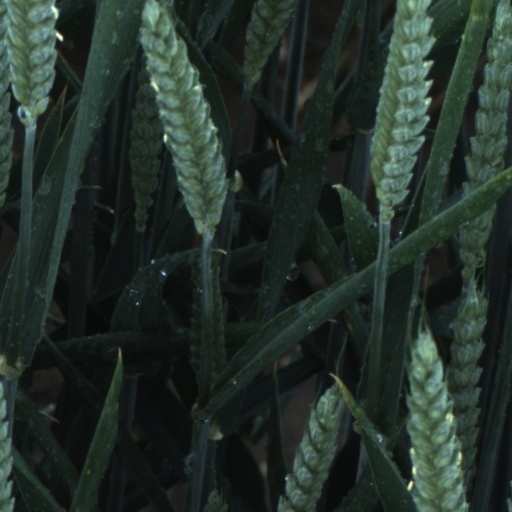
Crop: wheat